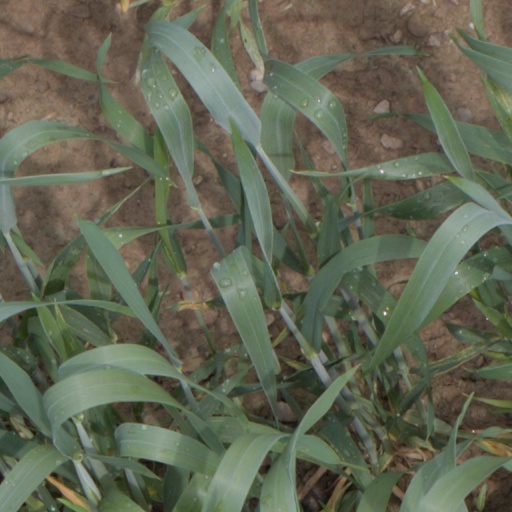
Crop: wheat